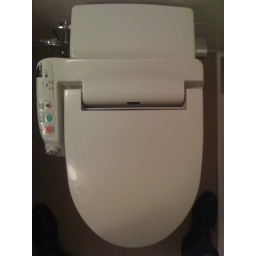
I am in love with Japanese toilets...heated seats and water jets that know just where to go...heaven...amazing.